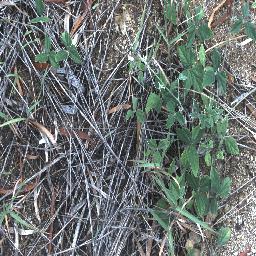
Label: negative